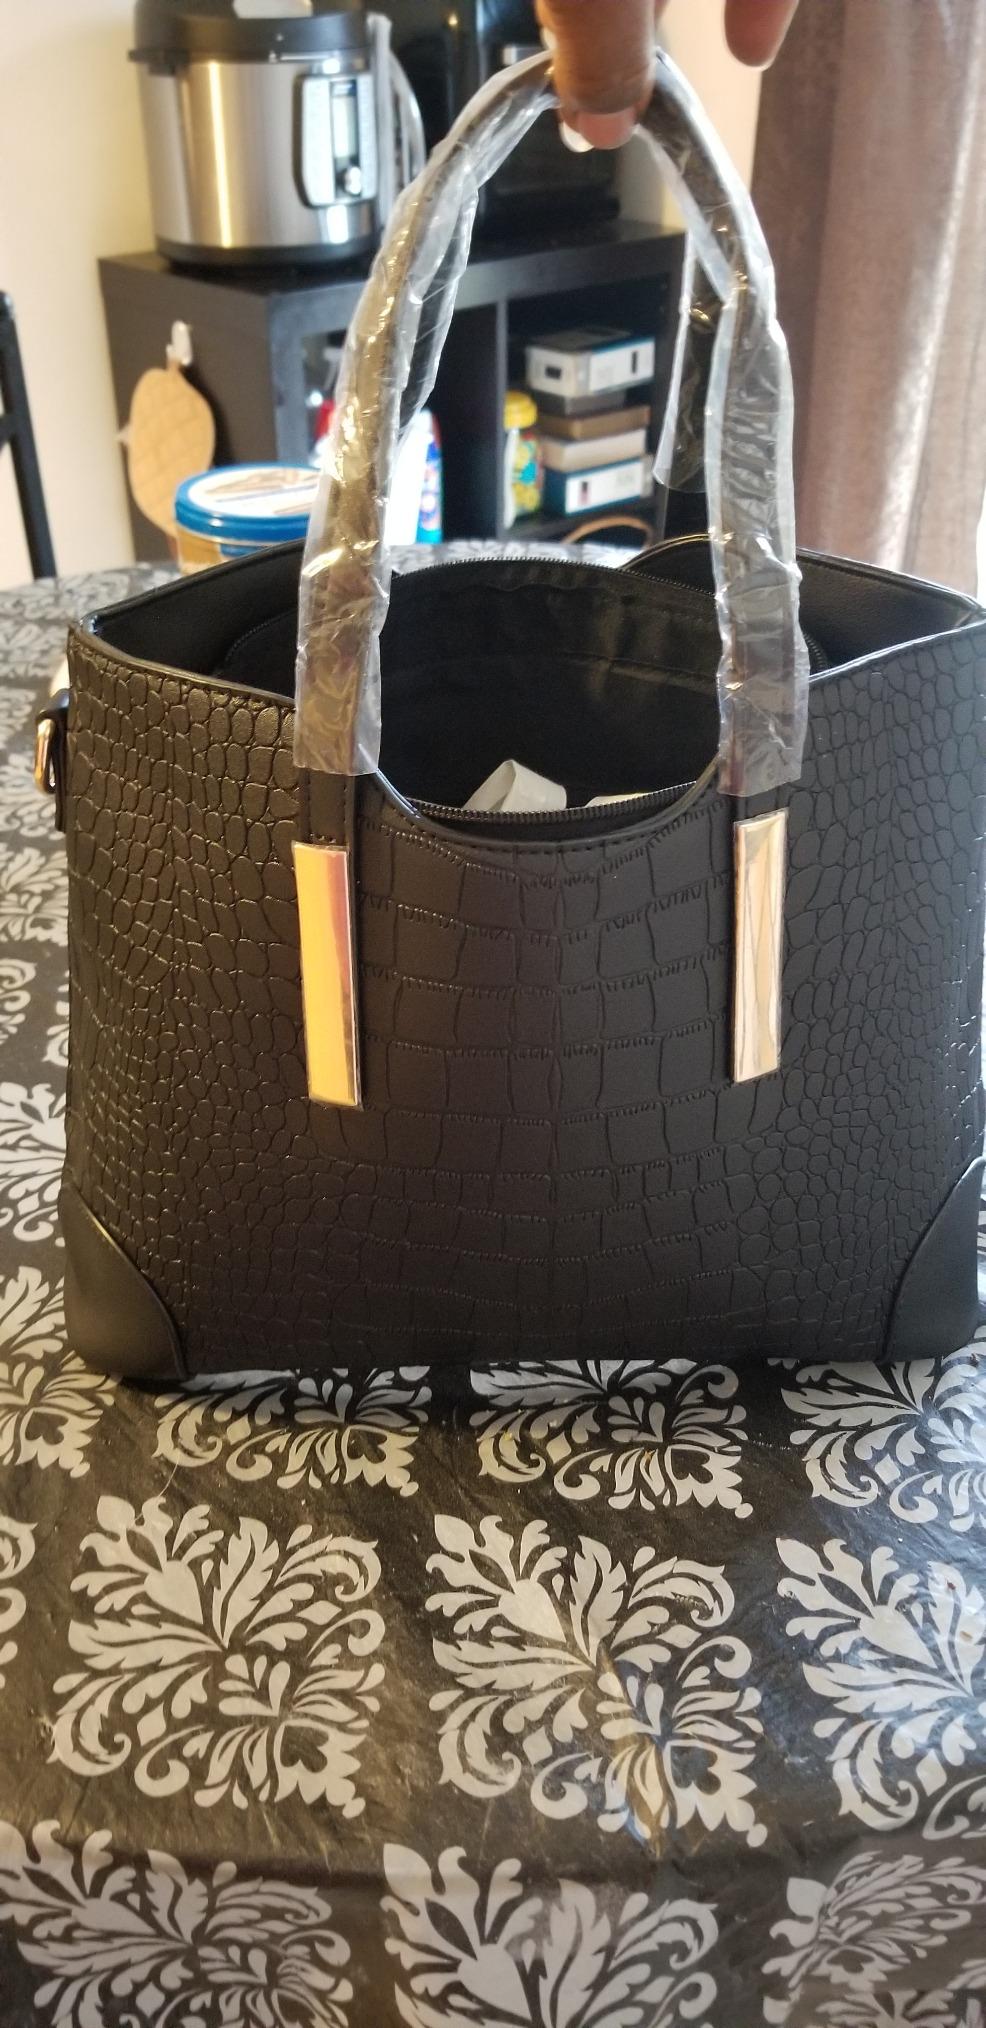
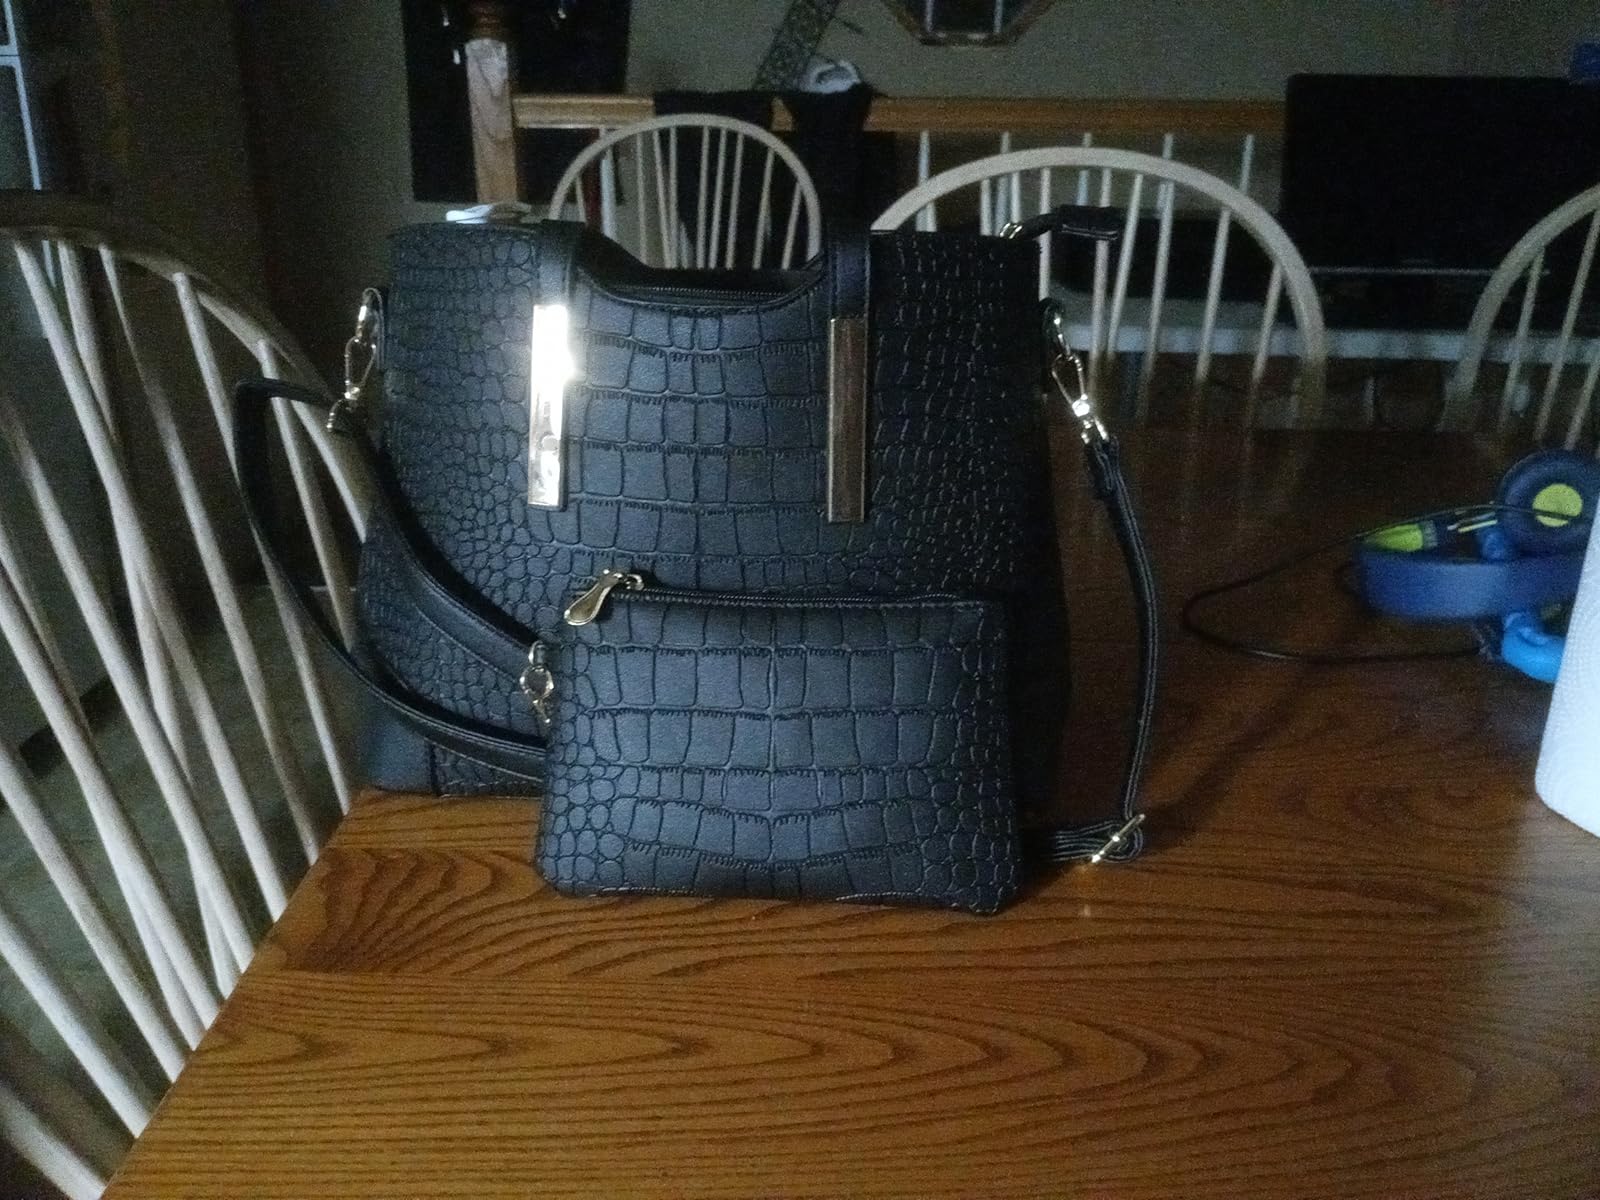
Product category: accessories_handbag
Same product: yes